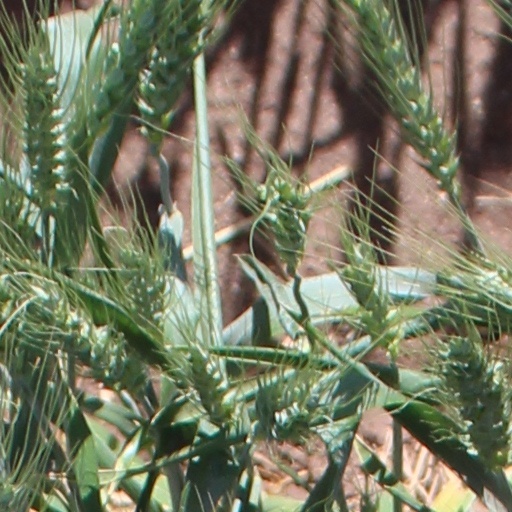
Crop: wheat